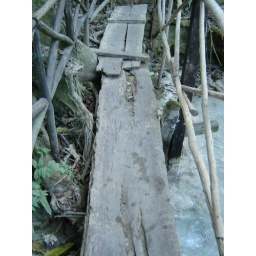
A makeshift bridge over the running water.